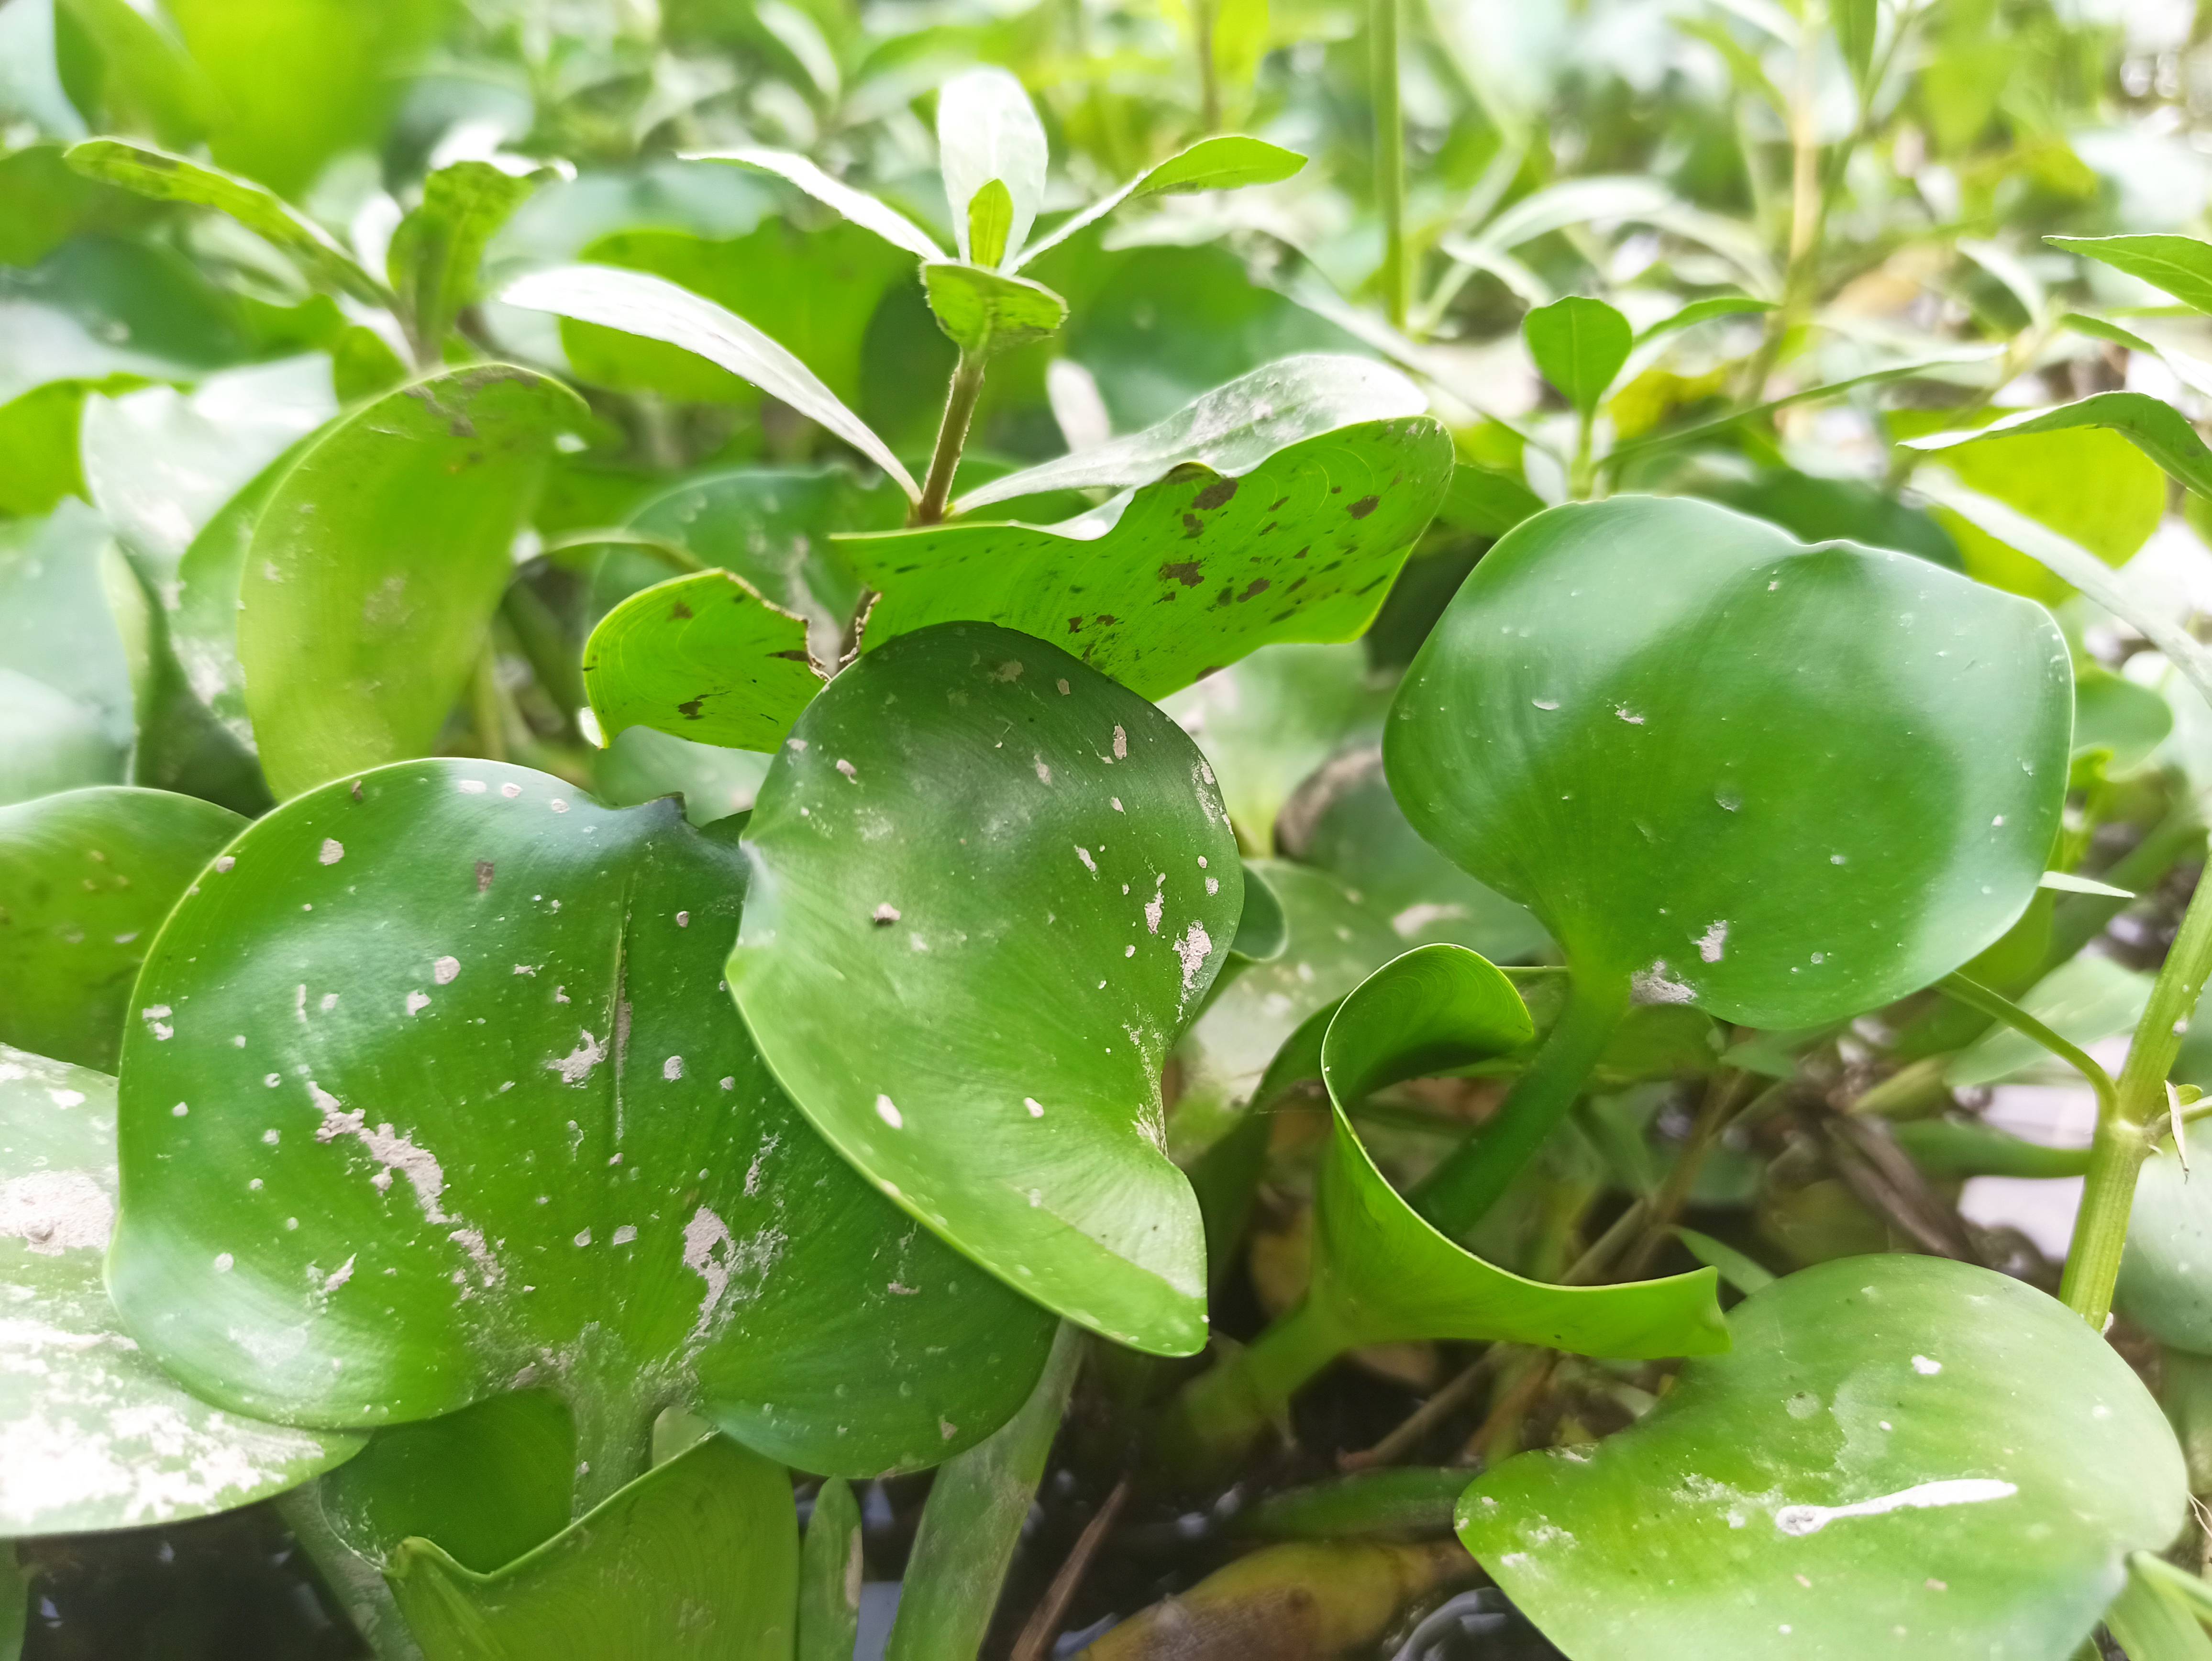
Species: Common Water Hyacinth (Eichornia crassipes)